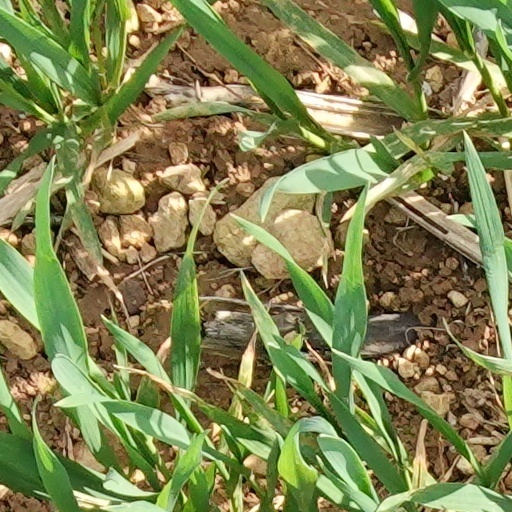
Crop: wheat